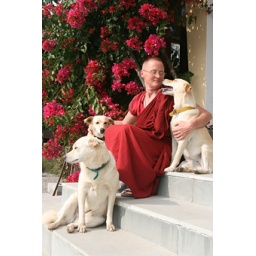
Ani Tenzin Sangmo at home at Thosamling Institute in Dharamsala with her dogs, rescued street dogs. They are very cheeky.